History of tattooing

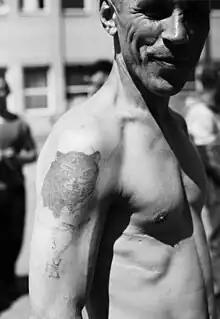
Former Soviet Prisoner

In Samoa, the tradition of applying tattoo, or tatau, by hand has been unbroken for over two thousand years. Tools and techniques have changed little. The skill is often passed from father to son, each tattoo artist, or tufuga, learning the craft over many years of serving as his father's apprentice. A young artist-in-training often spent hours, and sometimes days, tapping designs into sand or tree bark using a special tattooing comb, or au. Honoring their tradition, Samoan tattoo artists made this tool from sharpened boar's teeth fastened together with a portion of the turtle shell and to a wooden handle.